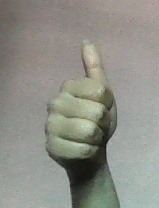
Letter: aleff